UVB-76

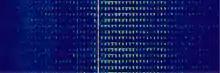
A spectrogram of UVB-76, showing the suppressed lower sideband

UVB-76 (also known by the nickname "The Buzzer", is a shortwave radio station that broadcasts in upper sideband mode on the frequency of 4625kHz (wavelength of 64.8m). It broadcasts a short, monotonous , repeating at a rate of approximately 25tones per minute, 24hours per day. Sometimes, the buzzer signal is interrupted and a voice transmission in Russian takes place.